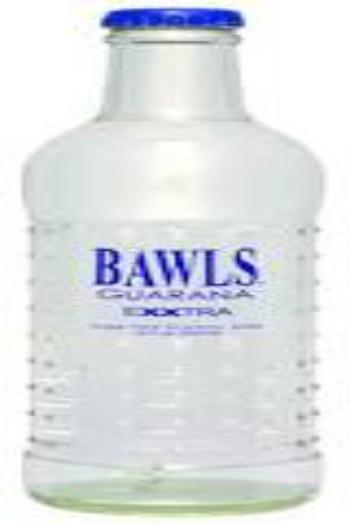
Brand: Bawls
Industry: Food